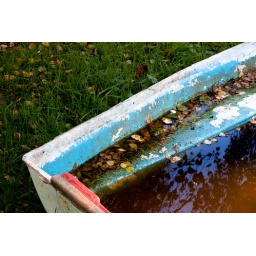
An old battered and weathered row boat in Leek Wootton, Warwick. Full of dirty rain water and leaves.